List of United States Air Force munitions squadrons

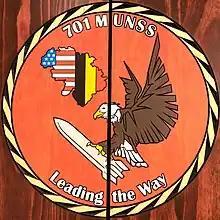
Unit insignia of the 701st MUNSS

After the collapse of the Soviet Union and the Warsaw Pact the number of NATO airbases and the number of operational WS3 has considerably been reduced. In 2017 Hans M. Kristensen, the director of the Nuclear Information Project with the Federation of American Scientists (FAS) in Washington declared that the numbers of NATO assigned US nuclear weapons in Europe have not been changed since 2009 so it is supposed that they are currently still operational in Turkey, Italy, Germany, Belgium and in the Netherlands.